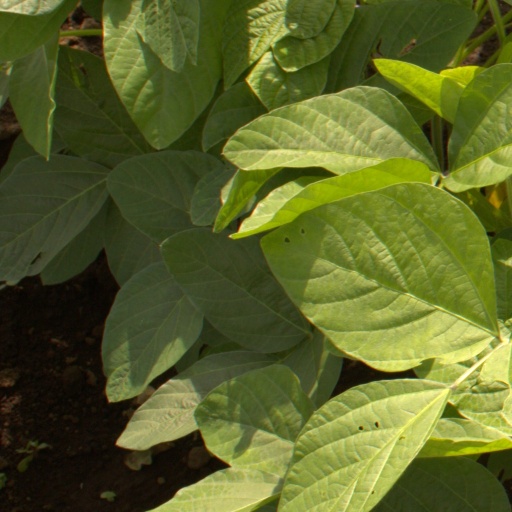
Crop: soybean